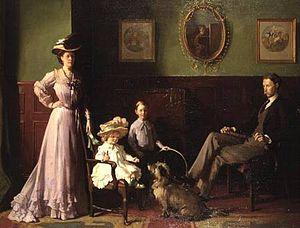
Le capitaine George Sitwell Campbell Swinton, CBE DL était un politicien écossais de longue date et officier d'armes.